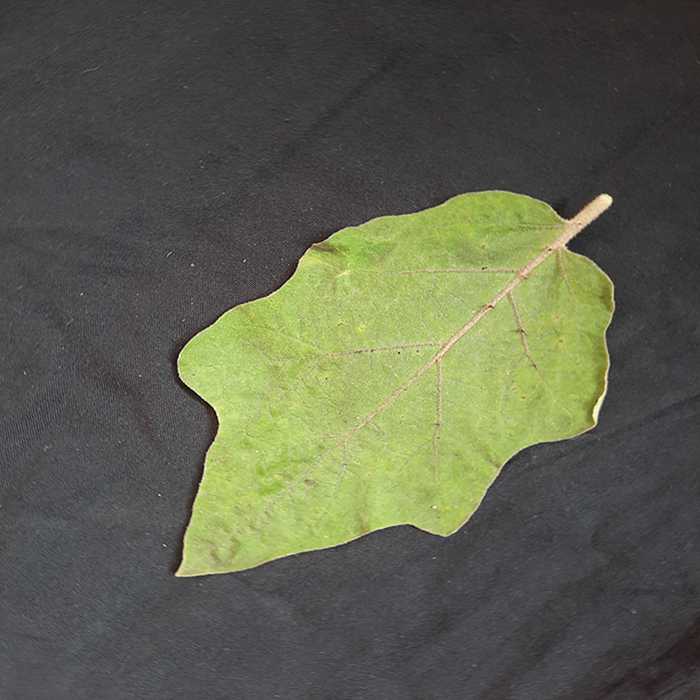
Plant: Eggplant
Label: Eggplant fresh leaf